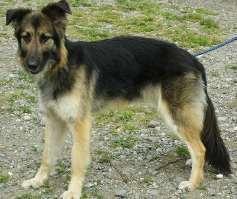
German_shepherd